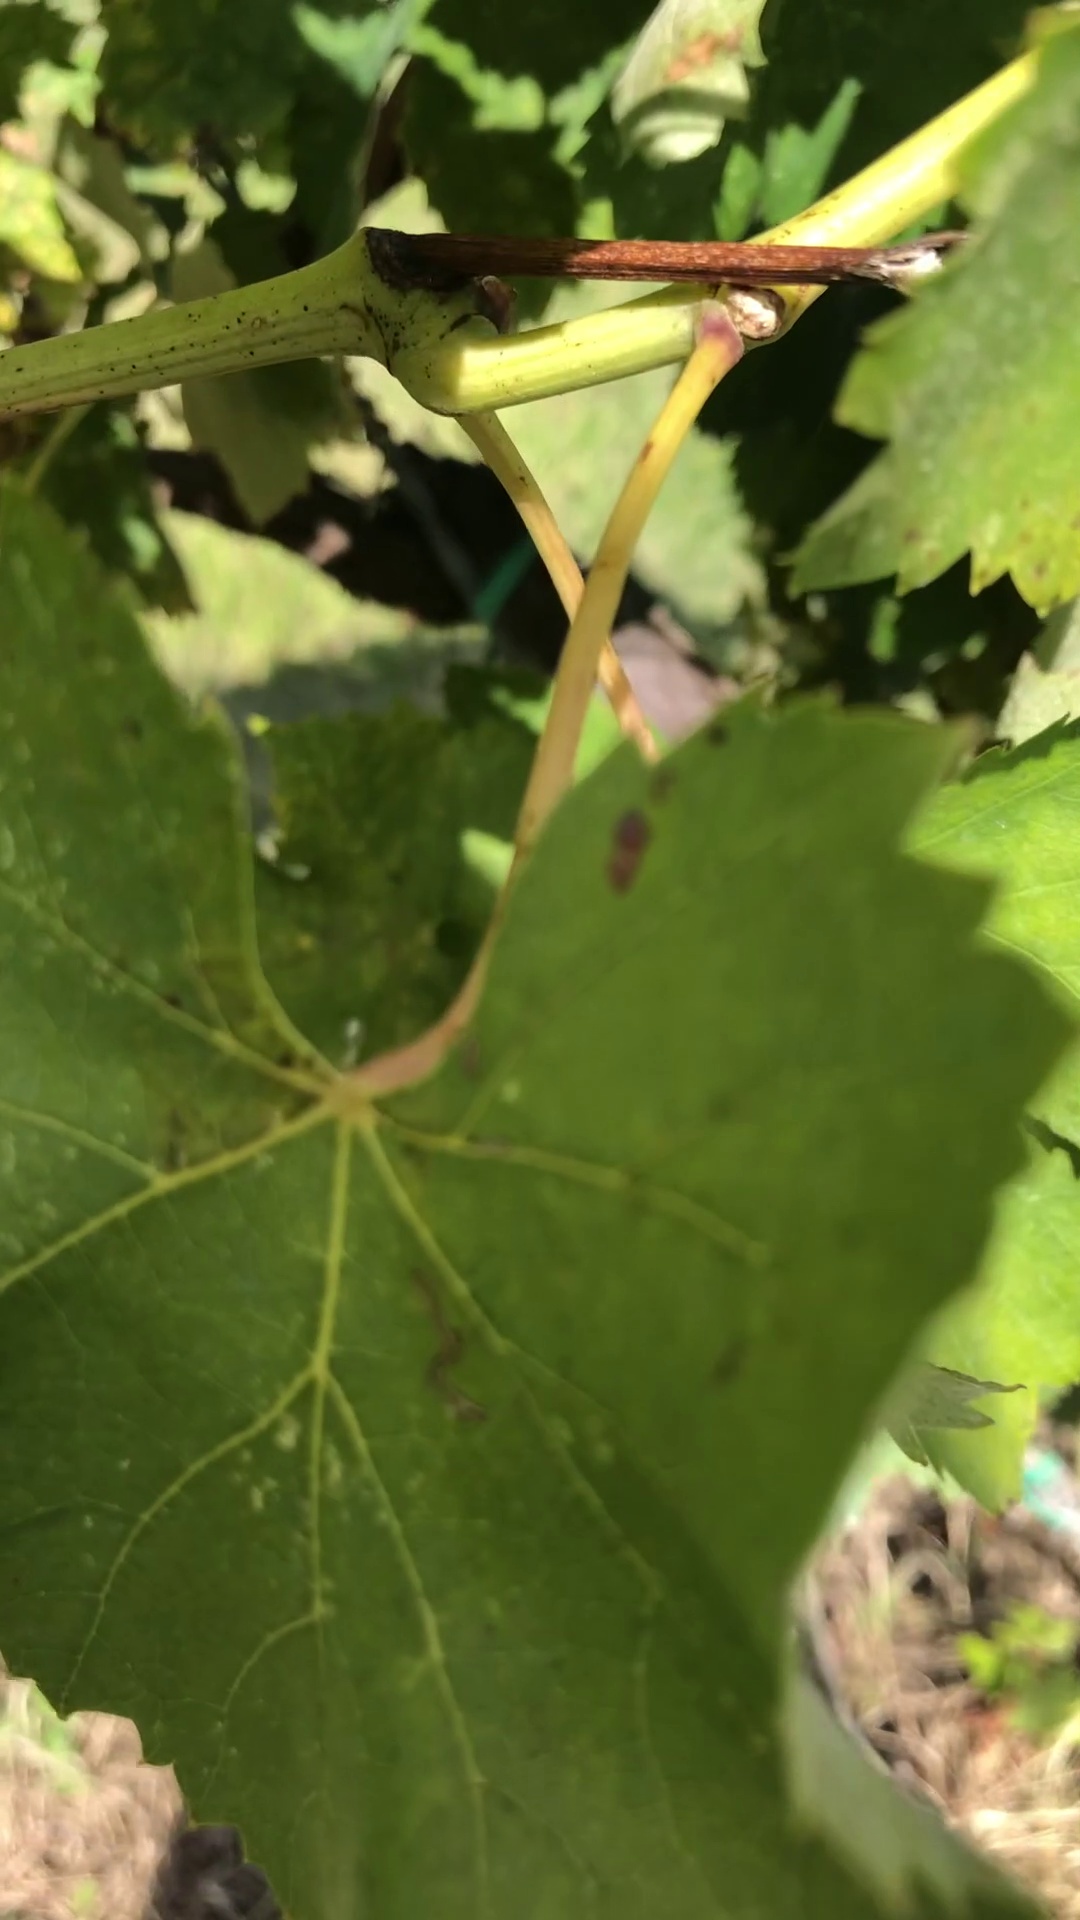
Label: healthy